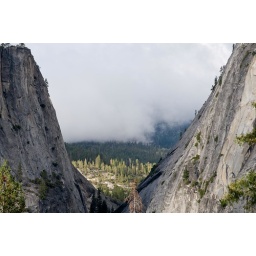
View of sunlit trees beneath low cloud on the way down from Half Dome in Yosemite.